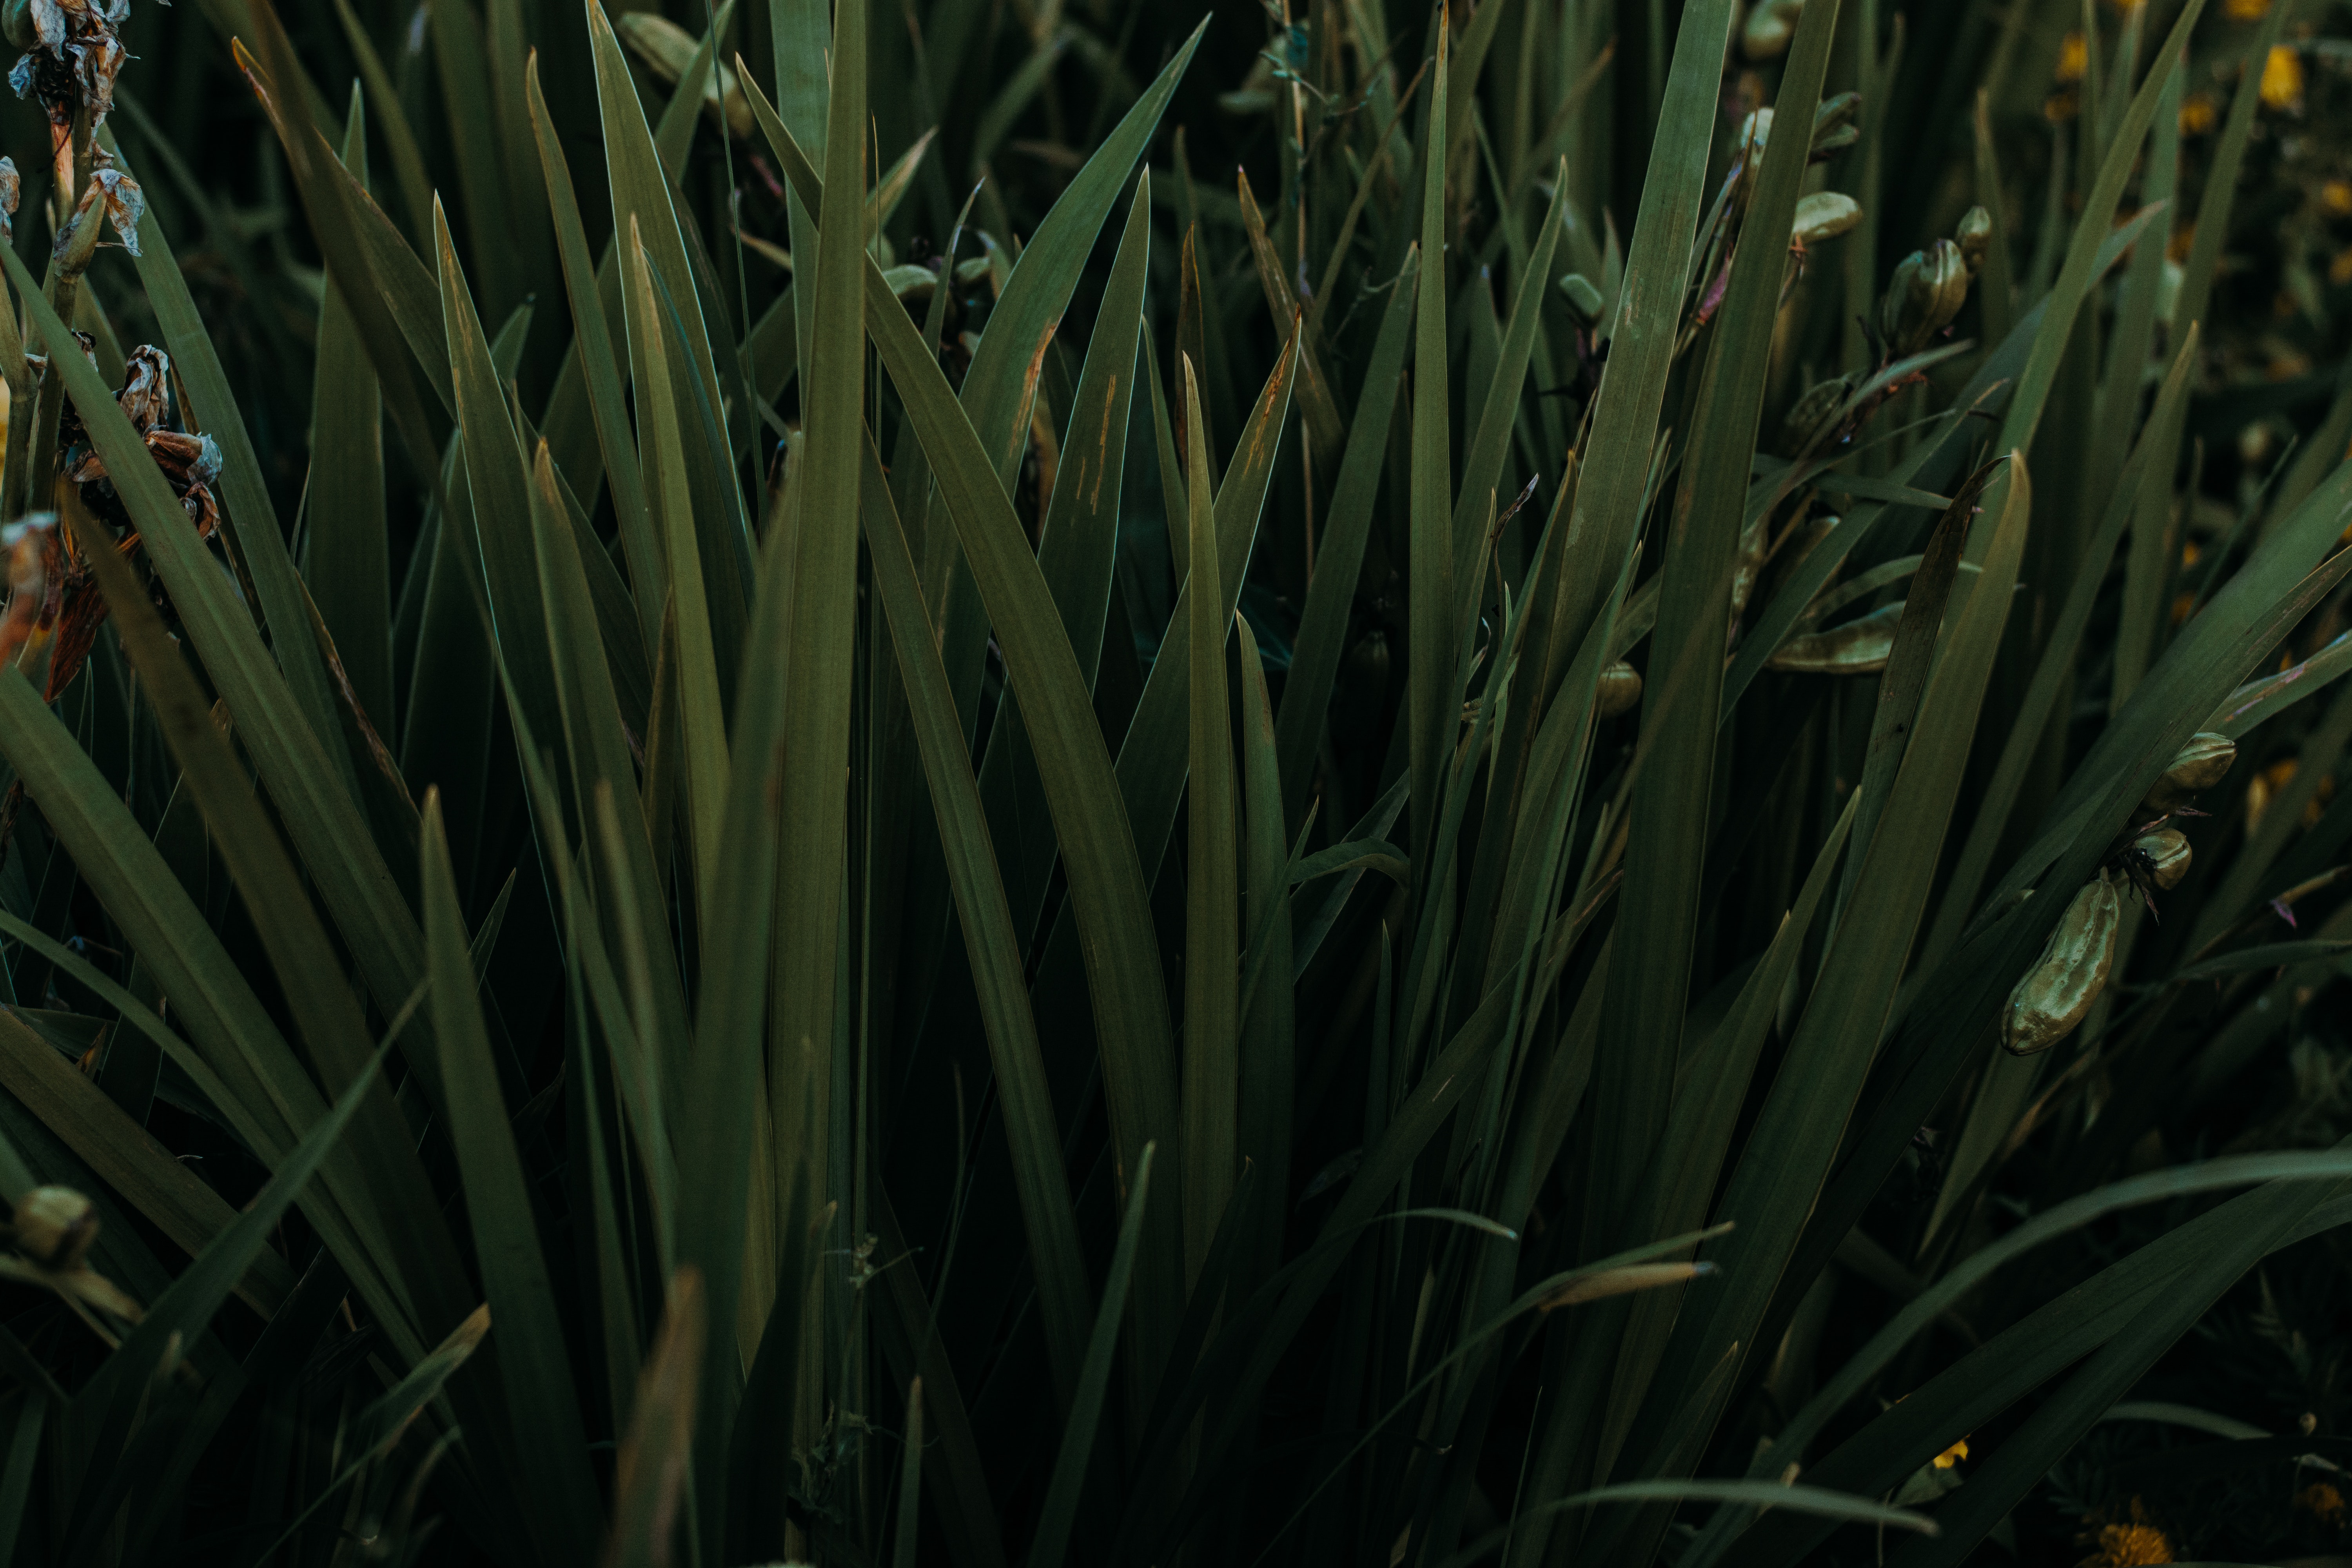
plant, grass, grass family, flower, terrestrial plant, leaf, flowering plant, lemongrass, sweet grass, tasmanian flax lily, chrysopogon zizanioides, perennial plant, sedge family